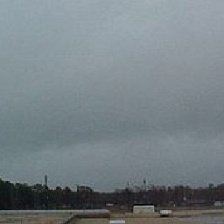
Cloud type: Nimbostratus